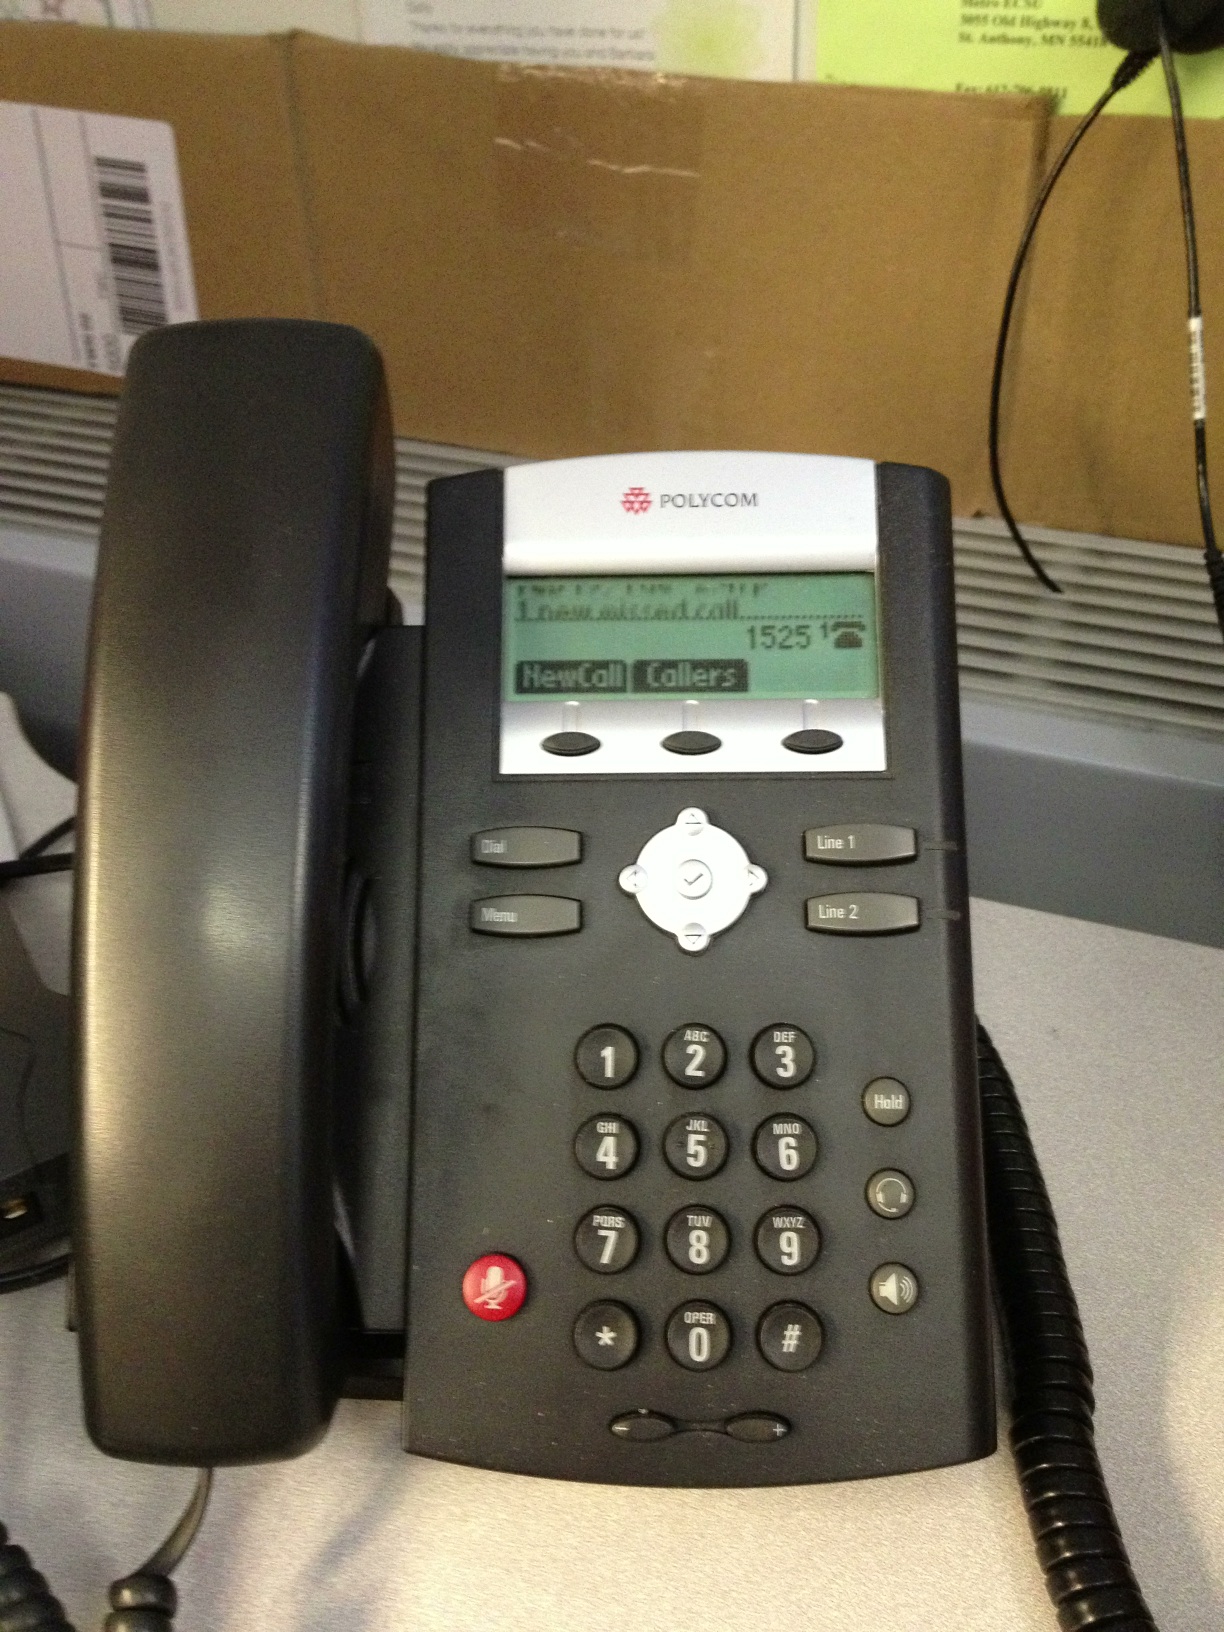Question: What color is this?
Answer: black